Winston Churchill

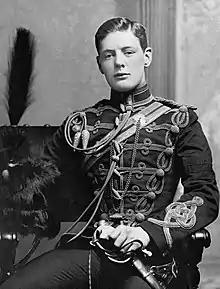
Churchill in the military dress uniform of the 4th Queen's Own Hussars at Aldershot in 1895

In February 1895, Churchill was commissioned as a second lieutenant in the 4th Queen's Own Hussars regiment of the British Army, based at Aldershot. Eager to witness military action, he used his mother's influence to get posted to a war zone. In the autumn, he and friend Reggie Barnes, went to observe the Cuban War of Independence and became involved in skirmishes after joining Spanish troops attempting to suppress independence fighters. Churchill sent reports to the "Daily Graphic" in London. He proceeded to New York and wrote to his mother about "what an extraordinary people the Americans are!" With the Hussars, he went to Bombay in October 1896. Based in Bangalore, he was in India for 19 months, visiting Calcutta and joining expeditions to Hyderabad and the North West Frontier.